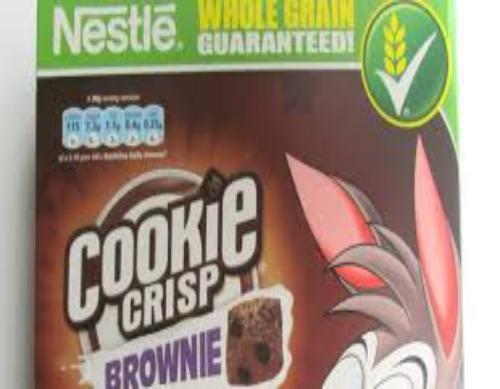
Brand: cookie crisp brownie
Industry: Food